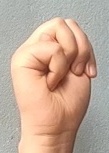
ASL sign: M